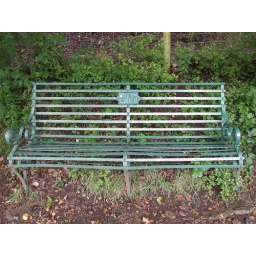
Taken in the cow bridge carpark next to Brothers Water